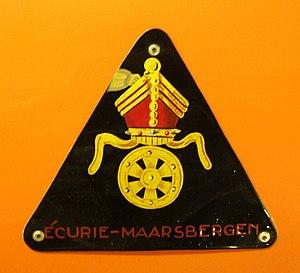
L'écuyer Karel Pieter Antoni Jan Hubertus Godin de Beaufort seigneur de Maarn et Maarsbergen, dit Carel Godin de Beaufort, né le 10 avril 1934 au château de Maarsbergen aux Pays-Bas et mort le 2 août 1964 à Düsseldorf en Allemagne, est un pilote de course automobile néerlandais. Il a notamment disputé 26 Grands Prix de Formule 1 entre 1957 et 1964 et est le premier Néerlandais à avoir marqué des points en championnat du monde.